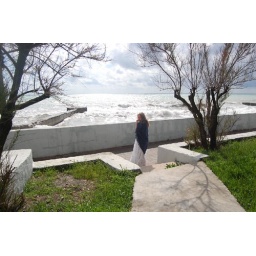
girl in a blue shawl